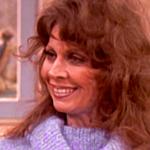
Age: 44